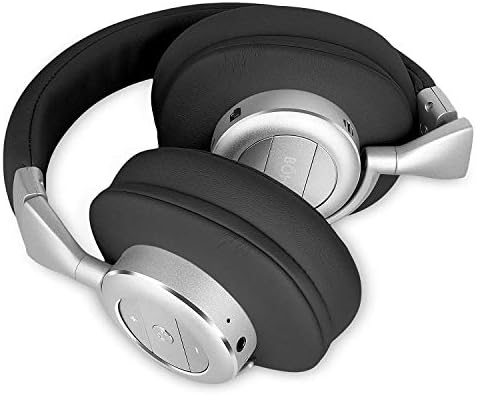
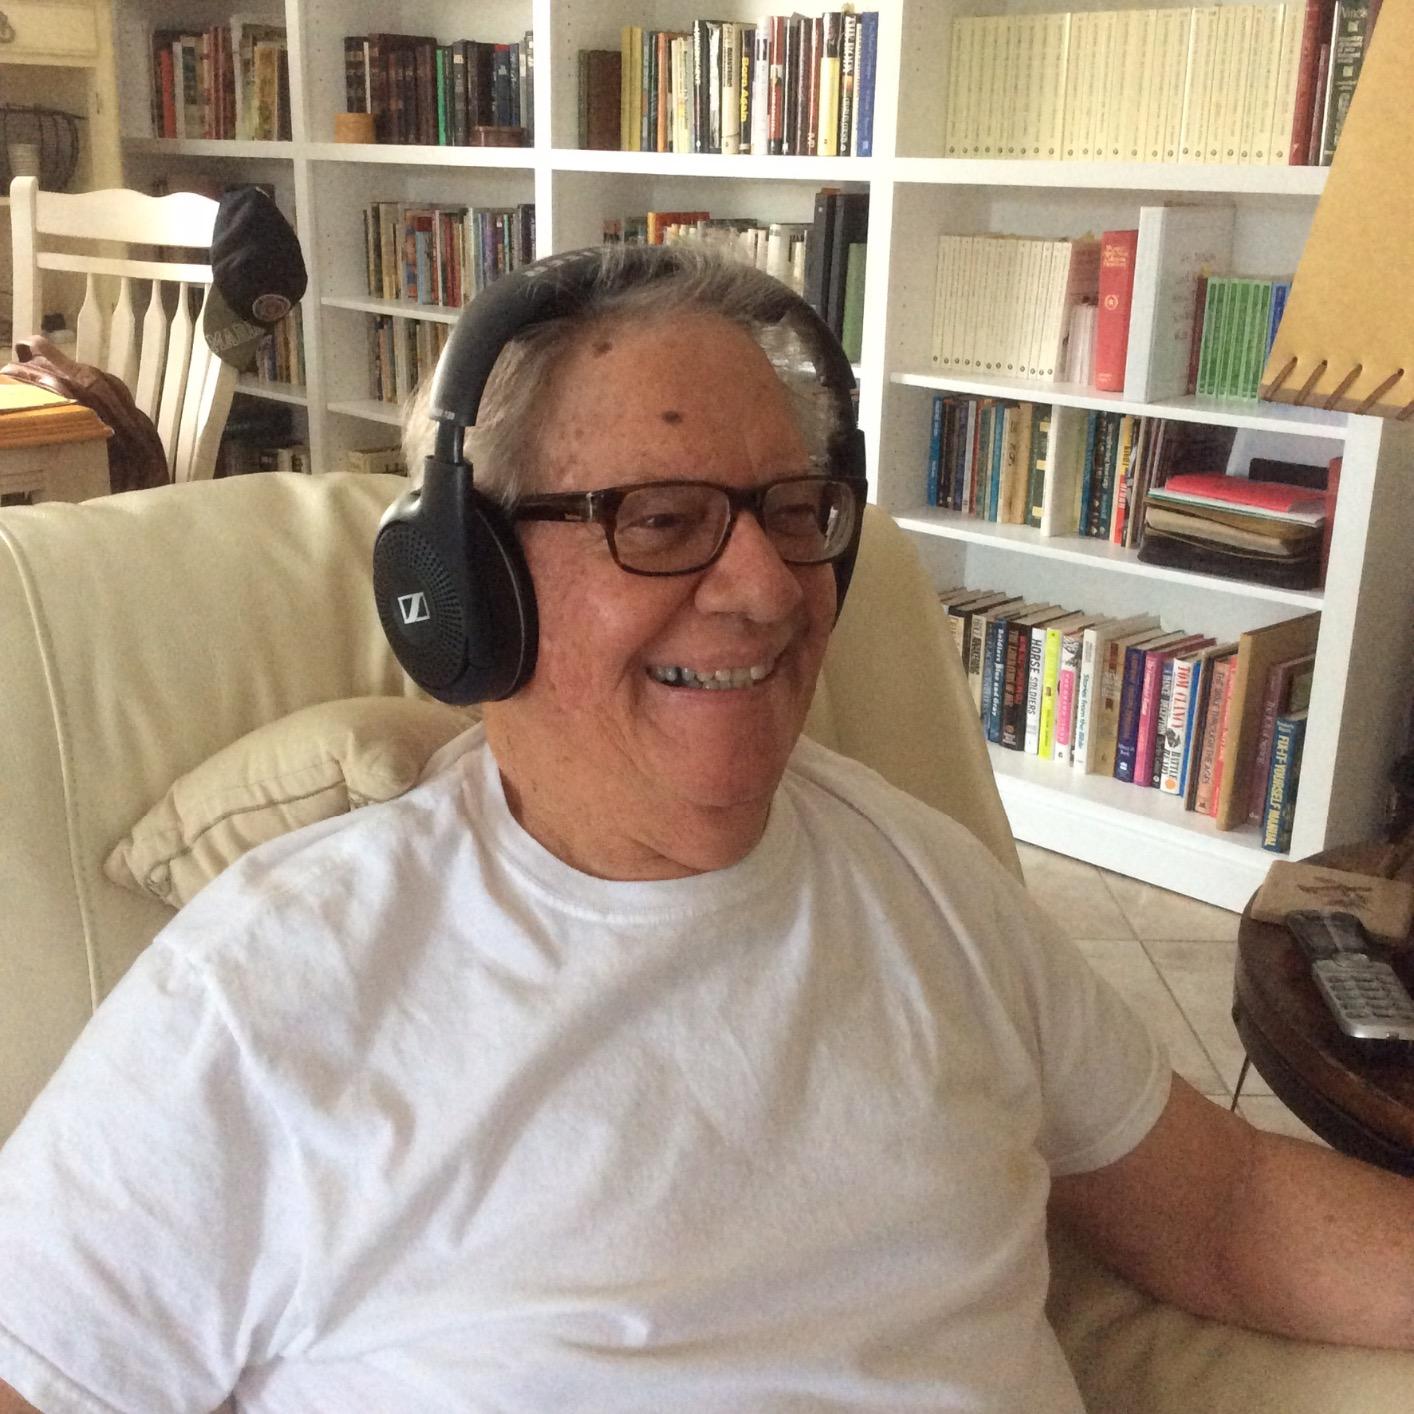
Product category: headphones
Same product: no